Sambor Prei Kuk

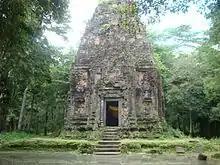
A temple in Sambor Prei Kuk

The whole compound is made of three clusters classified as group C for "Central", N for "North" and S for "South" (Michon & Kalay, 2012). They are enclosed in a double-walled encircling 1,000 acre in which there were 150 Hindu temples today mostly in ruins.